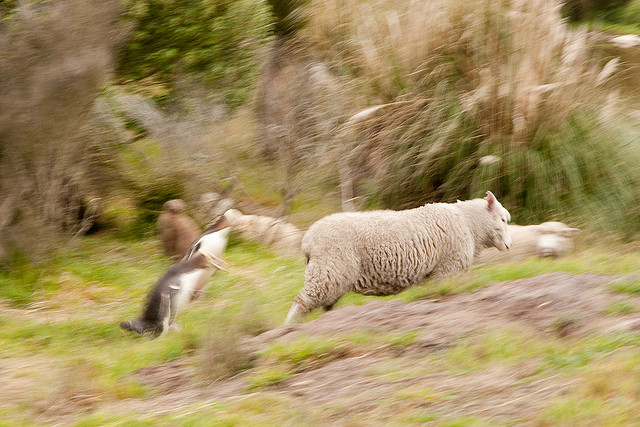
user: Given an image and a question. Answer the question in a short answer. Question: What animal is chassing this sheep? Short Answer:
assistant: cat